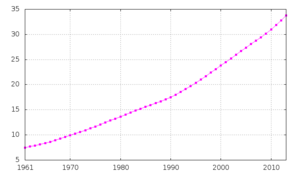
Cet article contient des statistiques sur la démographie de l'Irak.
L’Irak ou l'Iraq, en forme longue la république d'Irak, est un pays du Proche-Orient, situé au nord de la péninsule arabique. L’Irak, terme qui vient du persan Eraq et signifie littéralement « basse terre », est parfois appelé « le pays des deux fleuves » en arabe, en référence au Tigre et à l'Euphrate. Bagdad en est la capitale et la plus grande ville.